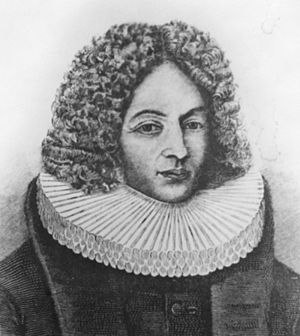
Thomas von Westen
Thomas von Westen var en norsk præst og missionær, kaldt Samernes apostel.